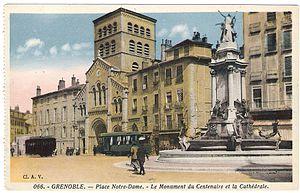
Cathédrale Notre-Dame vers 1897. Grenoble, carte 66
La fontaine des trois ordres, également appelée fontaine du centenaire, est un monument commémoratif des évènements pré-révolutionnaires de l’été 1788 à Grenoble que sont la journée des Tuiles et la Réunion des états généraux du Dauphiné. Sculptée par Henri Ding et inaugurée en 1897 en présence du président Félix Faure, elle est située sur la place Notre-Dame à Grenoble.
La journée des Tuiles est le nom donné à une émeute, survenue le 7 juin 1788 à Grenoble, au cours de laquelle les insurgés ont affronté la troupe à coups de tuiles, dans le contexte de la fronde parlementaire consécutive à la tentative de réforme du garde des Sceaux Lamoignon et du contrôleur général des finances Loménie de Brienne, visant à annuler les pouvoirs redonnés aux parlements par Maupeou au début du règne de Louis XVI et comprenant la mise en place de nouveaux impôts et mesures de libre-échange, impopulaires depuis la guerre des farines.
La cathédrale Notre-Dame de Grenoble est une cathédrale catholique romaine située à Grenoble en Isère. Construite à partir du Xᵉ siècle, elle est le siège de l’évêché de Grenoble. Lentement abandonné en raison des travaux inachevés de restauration de 1966, l'édifice a retrouvé sa place dans la vie du diocèse et de la société civile grâce à la découverte inattendue en 1989 des restes de son premier baptistère datant du IVᵉ siècle. Dans un urbanisme extrêmement dense, elle possède la particularité d'avoir des immeubles d'habitation accolés à sa structure ainsi qu'une autre église avec laquelle elle communique.
Le tramway de Grenoble à Chapareillan est un tramway électrique suburbain français qui a circulé entre 1899 et 1947, desservant la rive droite de la vallée du Grésivaudan, jusqu'à la limite de la Savoie.